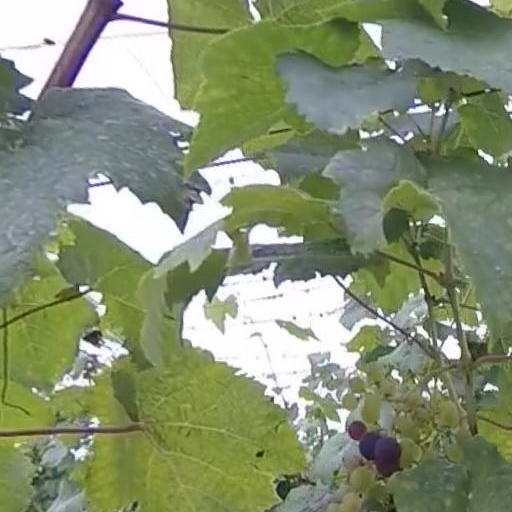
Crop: grape